Morguard

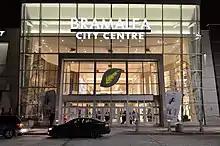
Bramalea City Centre, managed by Morguard

, Morguard REIT (MRT) owns a diversified real-estate portfolio of 47 commercial properties across six provinces of Canada. The following are Morguard-owned shopping centres that have an area of at least .